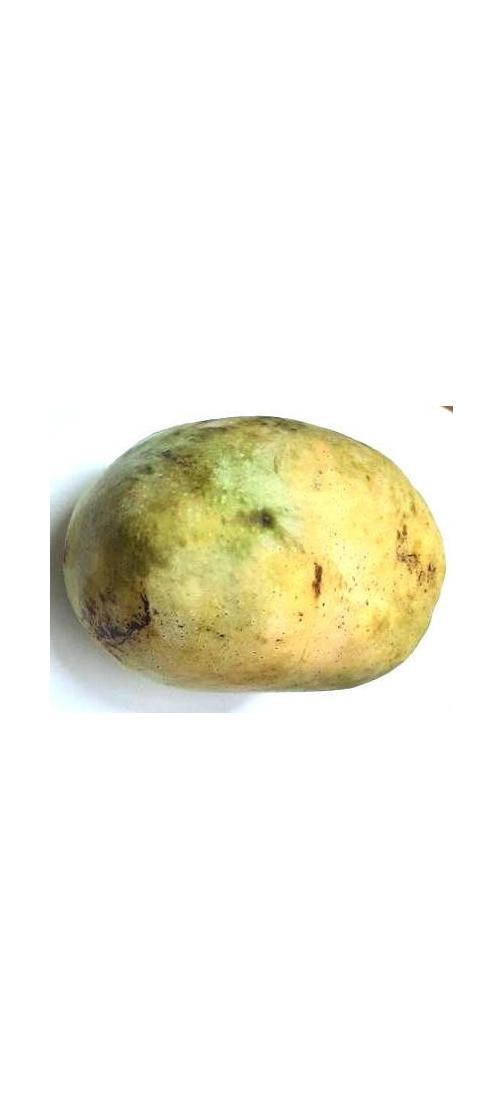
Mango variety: Fazli Classic